Andy Hicks

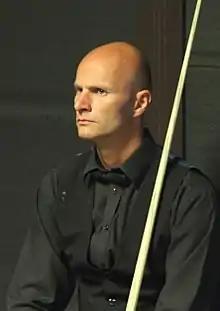
Hicks at the 2016 Paul Hunter Classic

Andrew Hicks (born 10 August 1973) is an English retired professional snooker player. Nicknamed "The Cream of Devon", Hicks was a semi-finalist at both the World Snooker Championship and UK Championship in 1995, and the same stage at four other ranking tournaments. A Masters semi-finalist in 1996, he was ranked within the world's top 32 players between 1995 and 2000, and again from 2005 to 2007, but was relegated from the main tour in 2013. He regained a two-year tour card in 2019. He was relegated from the main tour at the end of the 2023–24 season.